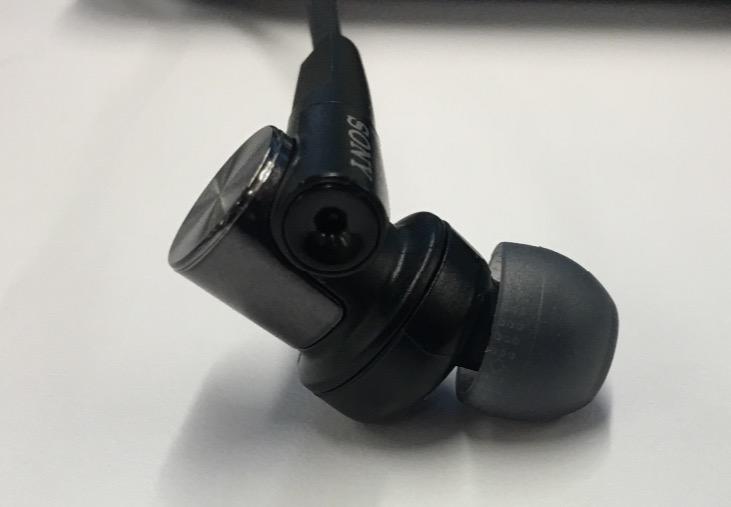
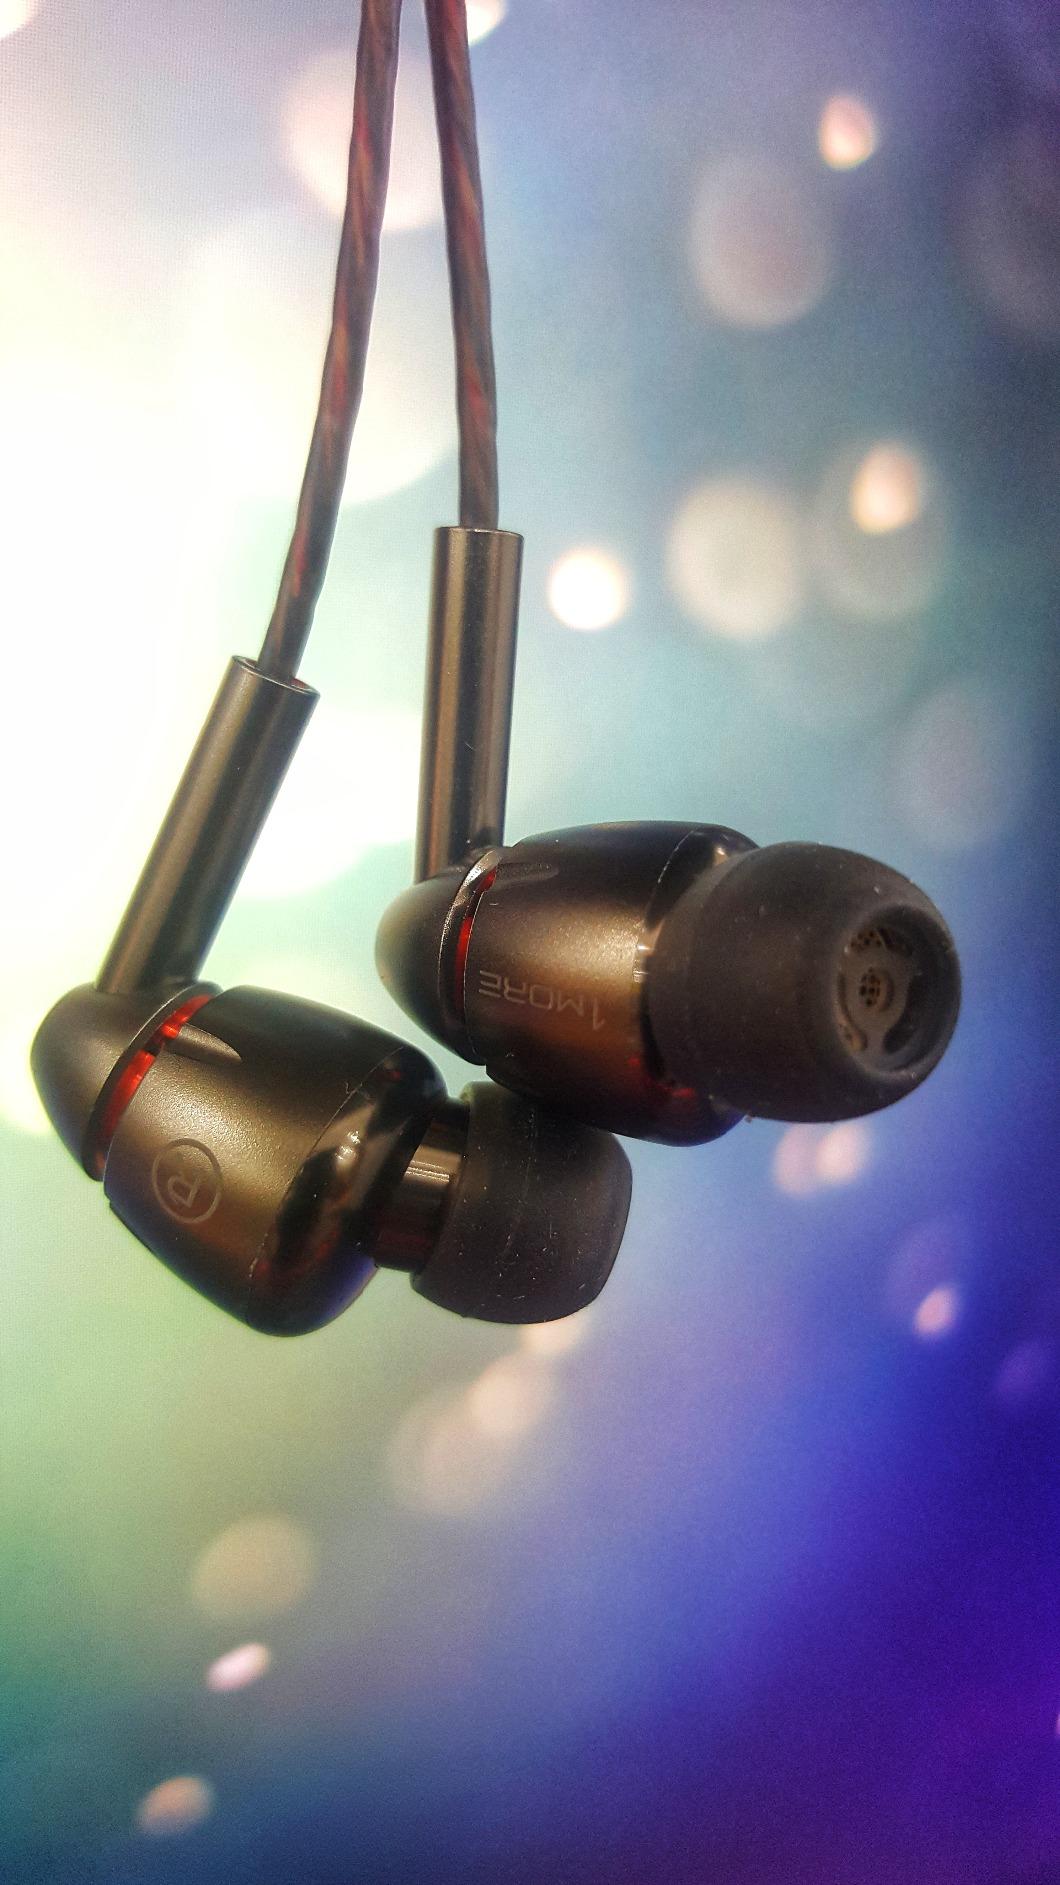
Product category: headphones
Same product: no